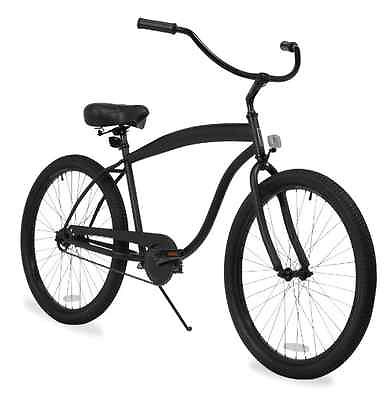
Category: bicycle